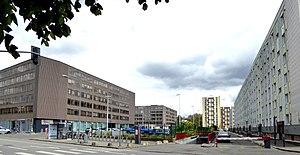
Port Vauban (en 2017)
Vauban-Esquermes est un quartier ouest de Lille, à vocation résidentielle et traditionnellement étudiant.